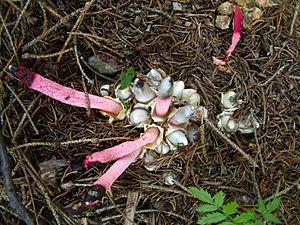
Talle de mutins de Ravenel (Mutinus ravenelii) dans un bosquet d'épinettes blanches (Picea glauca), à Saint-Pacôme, dans le Bas-Saint-Laurent, au Québec.